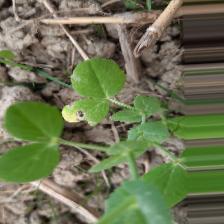
Label: Ascochyta blight